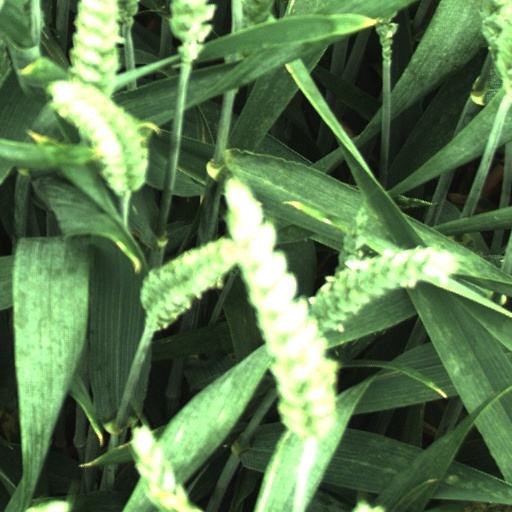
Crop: wheat